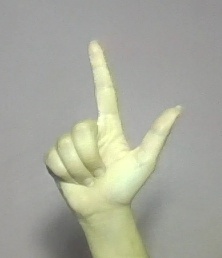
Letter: laam